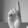
ASL letter: D